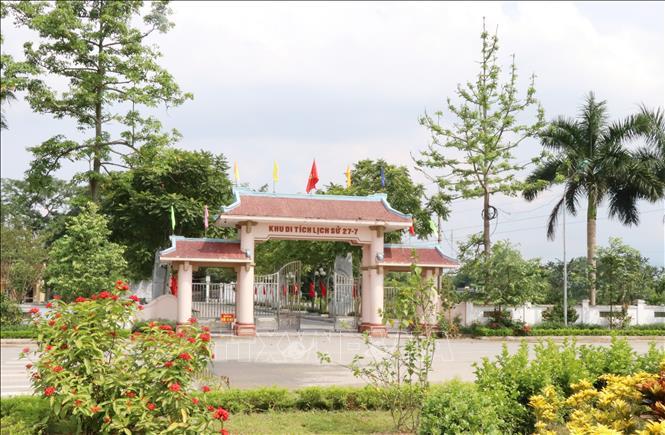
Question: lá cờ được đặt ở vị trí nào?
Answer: lá cờ được đặt phía trên cổng di tích